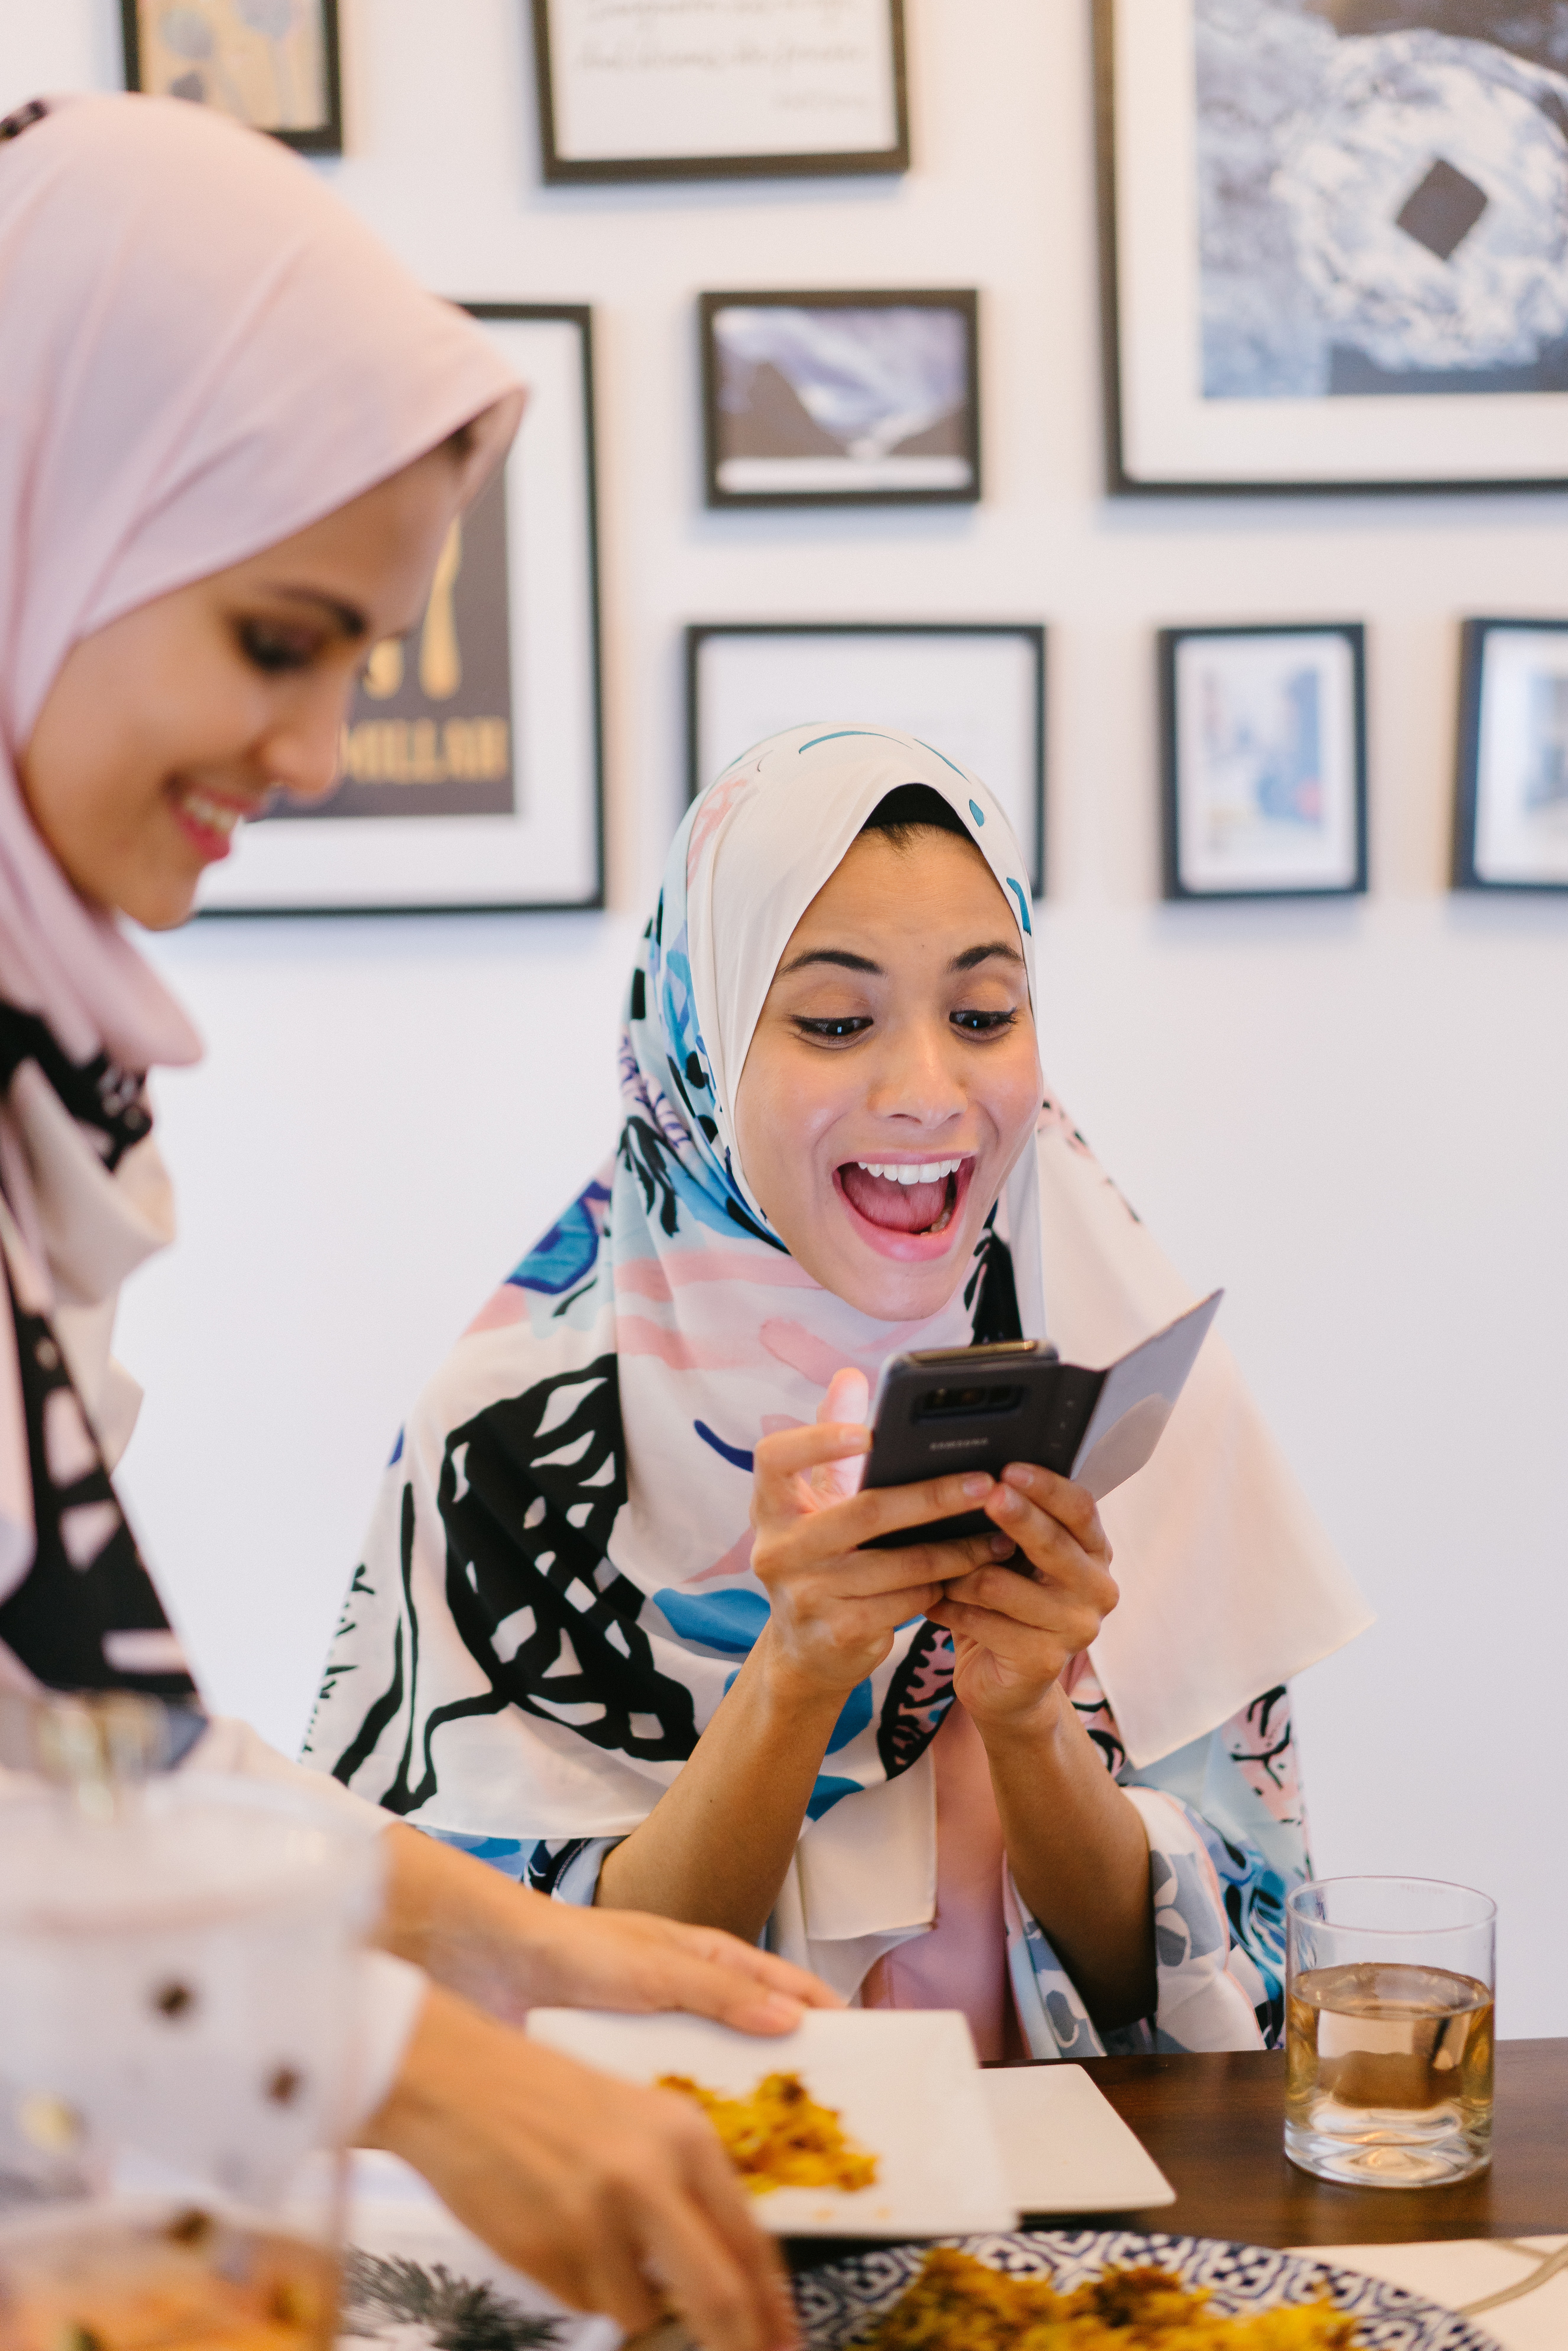
yellow, eating, food, meal, brunch, cuisine, breakfast, dish, finger food, cake decorating